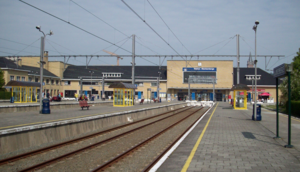
La gare de Blankenberge est une gare ferroviaire belge de la ligne 51, de Bruges à Blankenberge, située à proximité du centre de la ville de Blankenberge, station balnéaire de la province de Flandre-Occidentale en Région flamande.